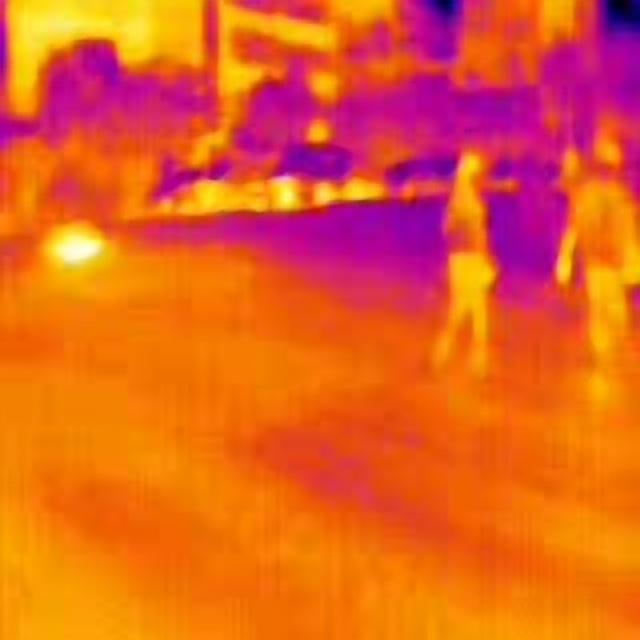
Detected objects:
label: person
label: person